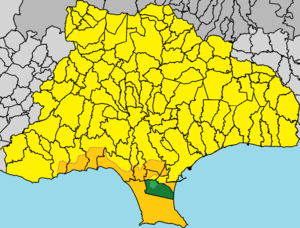
Asómatos est un village de Chypre de plus de 726 habitants.